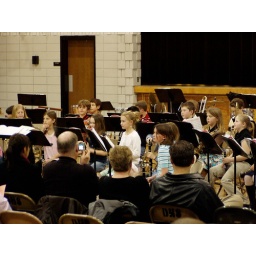
Gage can be found in the backrow with red shirt playing trumpet